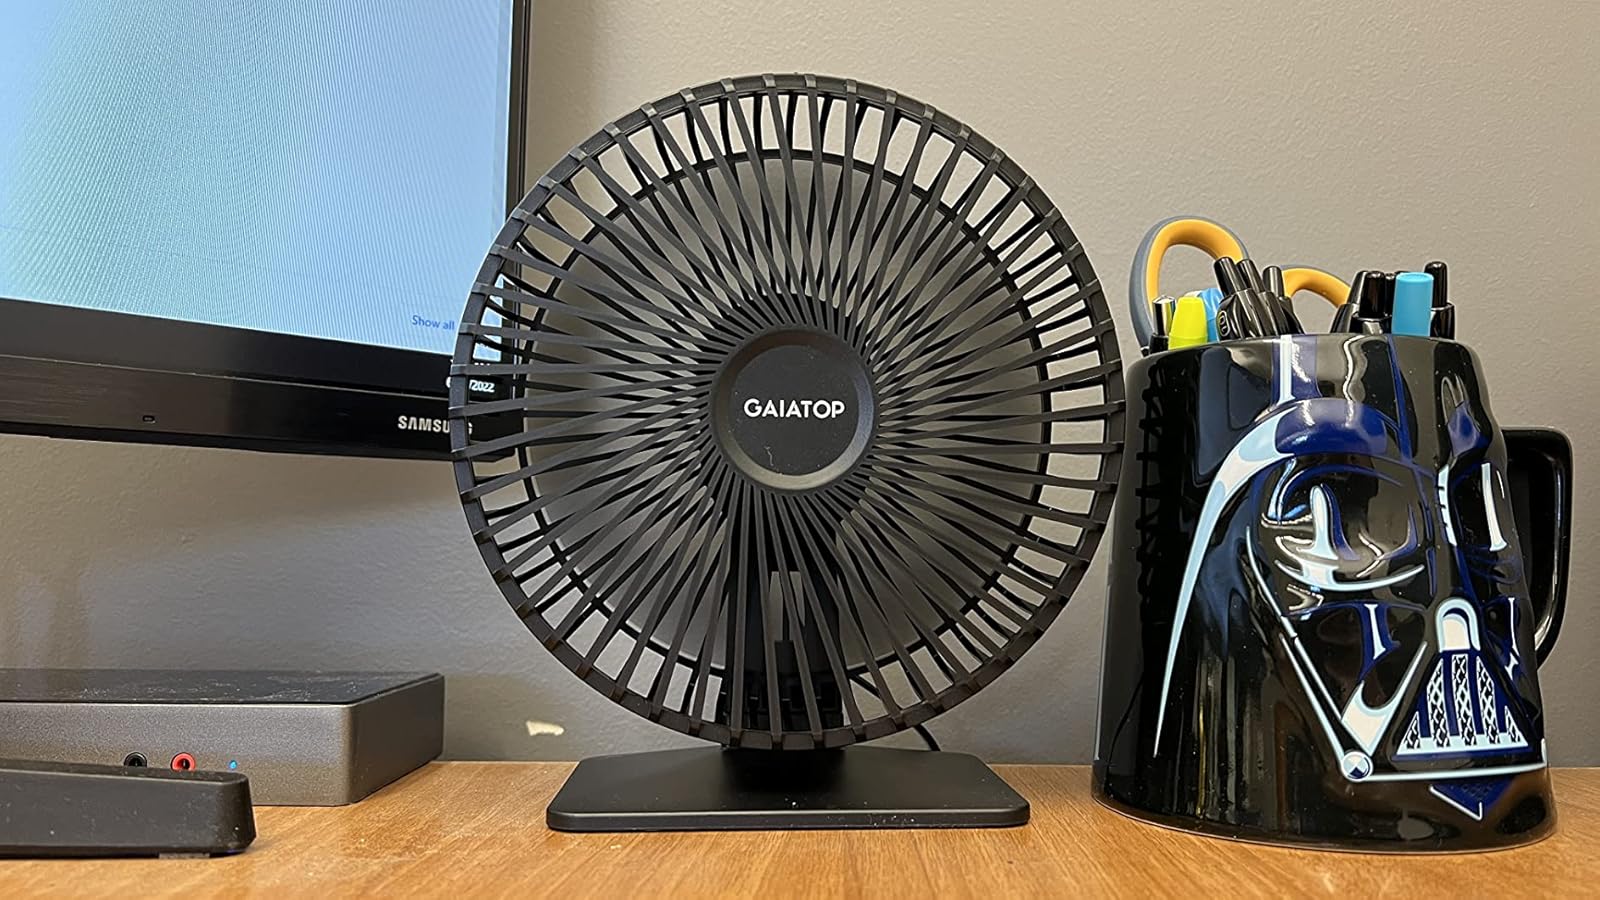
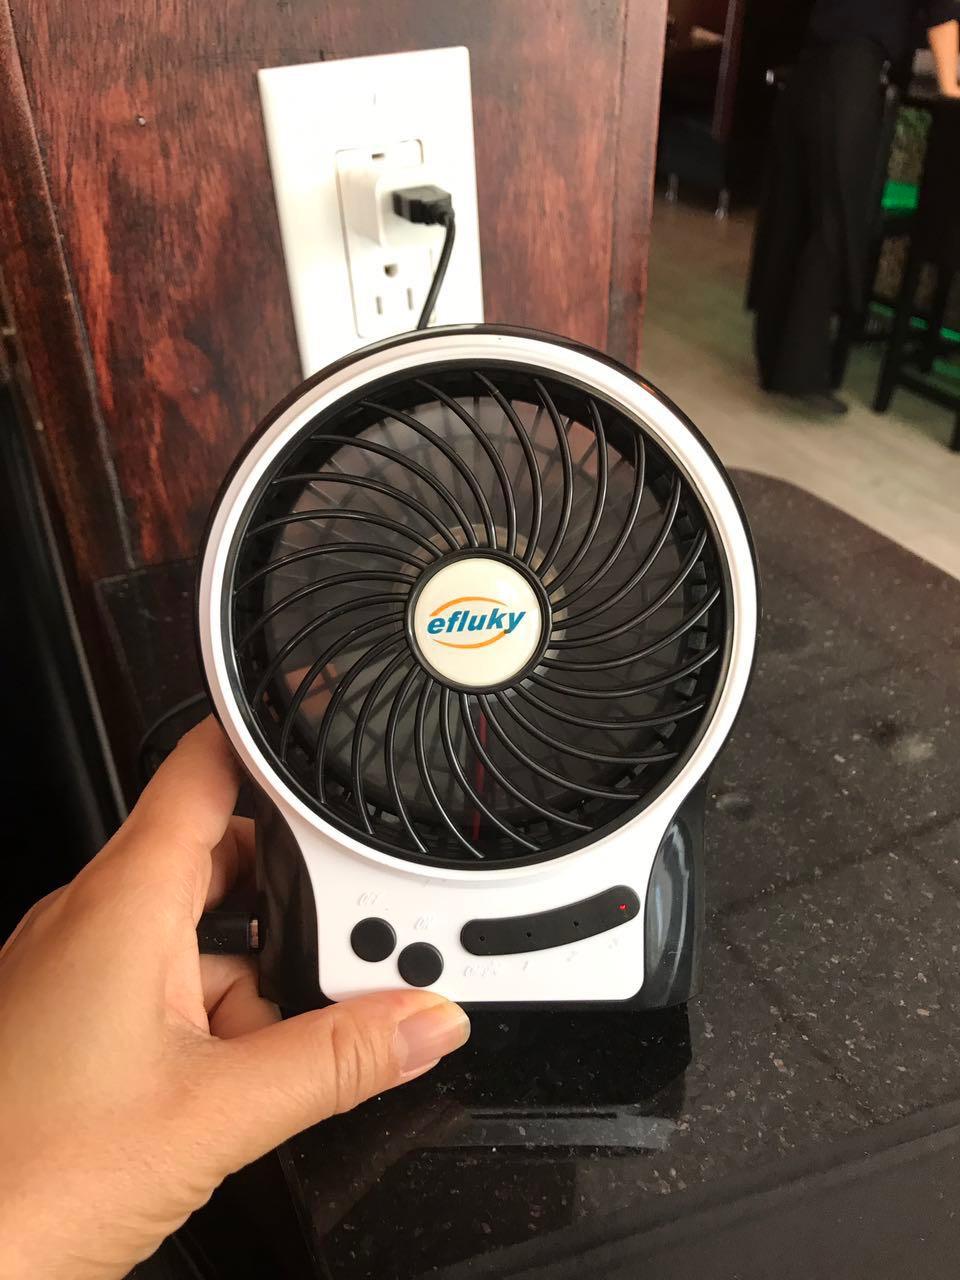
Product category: fan
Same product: no